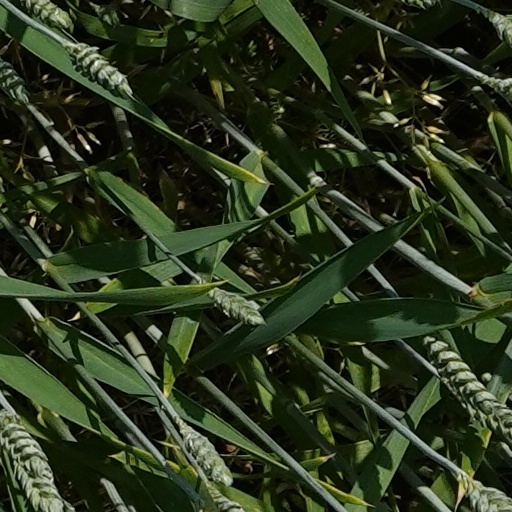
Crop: wheat